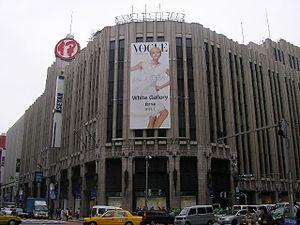
Isetan est une chaîne de grands magasins japonaise dont le siège social est basé à Shinjuku. Elle possède des magasins au Japon et en Asie orientale.